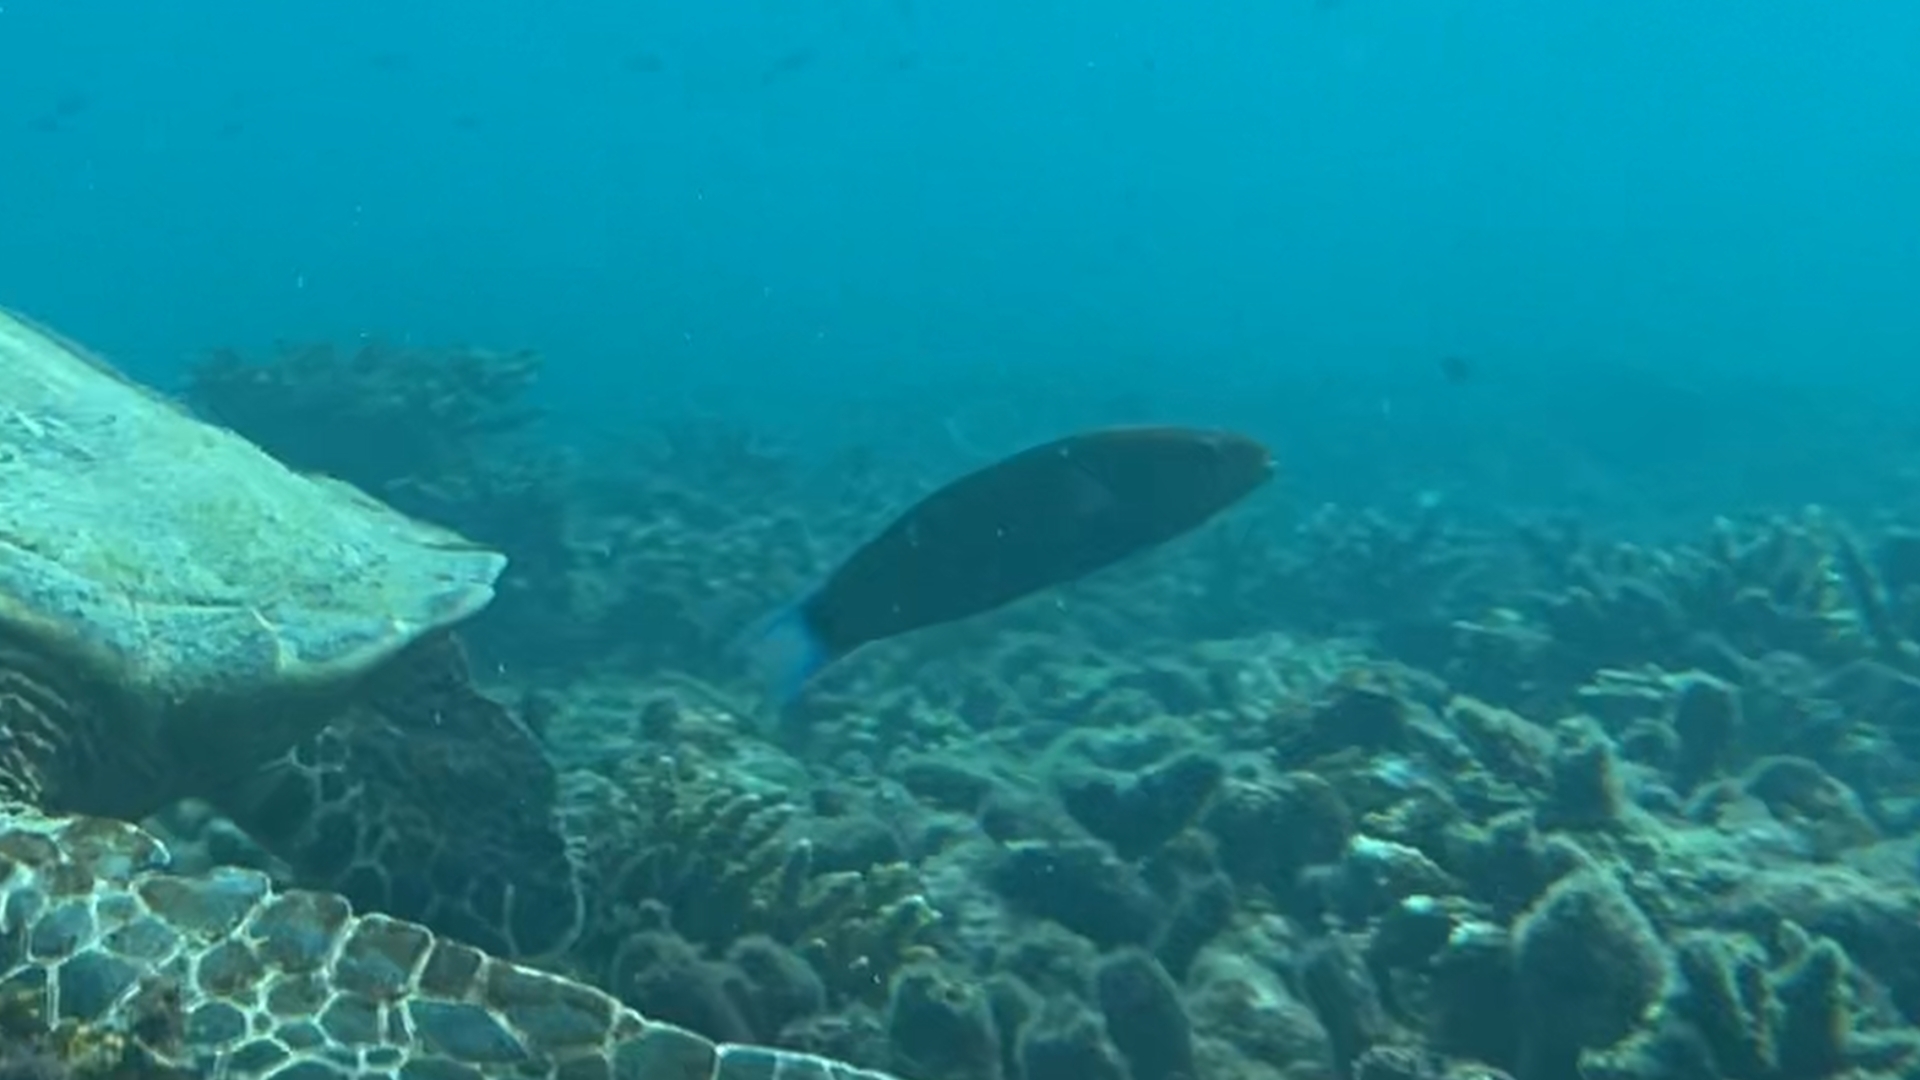
Thalassoma lunare (Moon Wrasse)